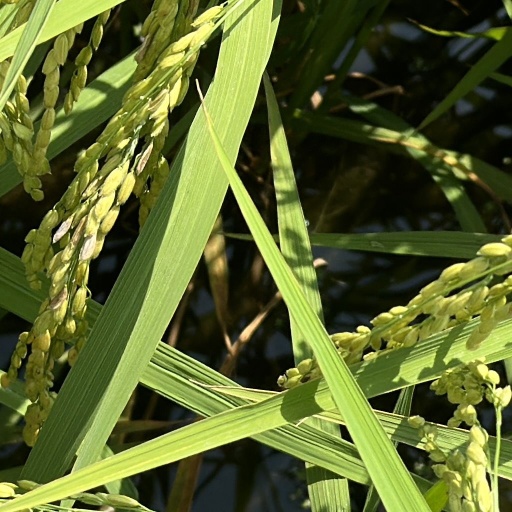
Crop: rice